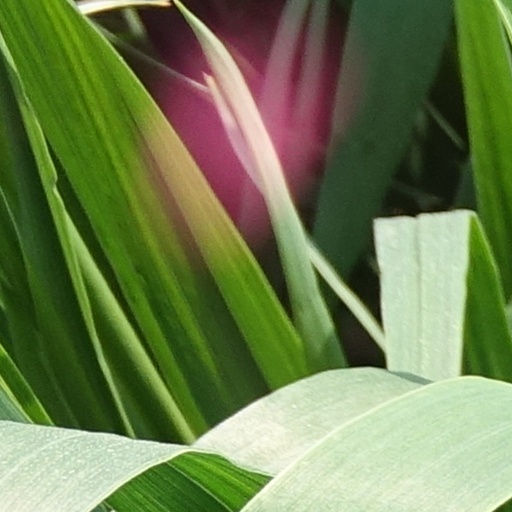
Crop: wheat